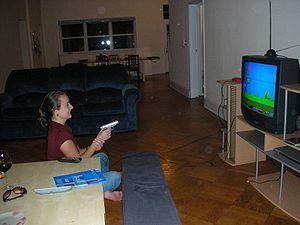
Duck Hunt est un jeu vidéo de tir au pistolet développé et édité par Nintendo, sorti le 21 avril 1984 sur NES. Il est le premier jeu à exploiter le pistolet de la console, le NES Zapper, via une simulation de chasse aux canards et de tir aux pigeons d'argile.
Le tir au pistolet optique ou light gun shooter, est un genre de jeu vidéo comparable à celui du jeu de tir dans lequel l'élément principal de conception est de viser et tirer avec un pistolet optique.